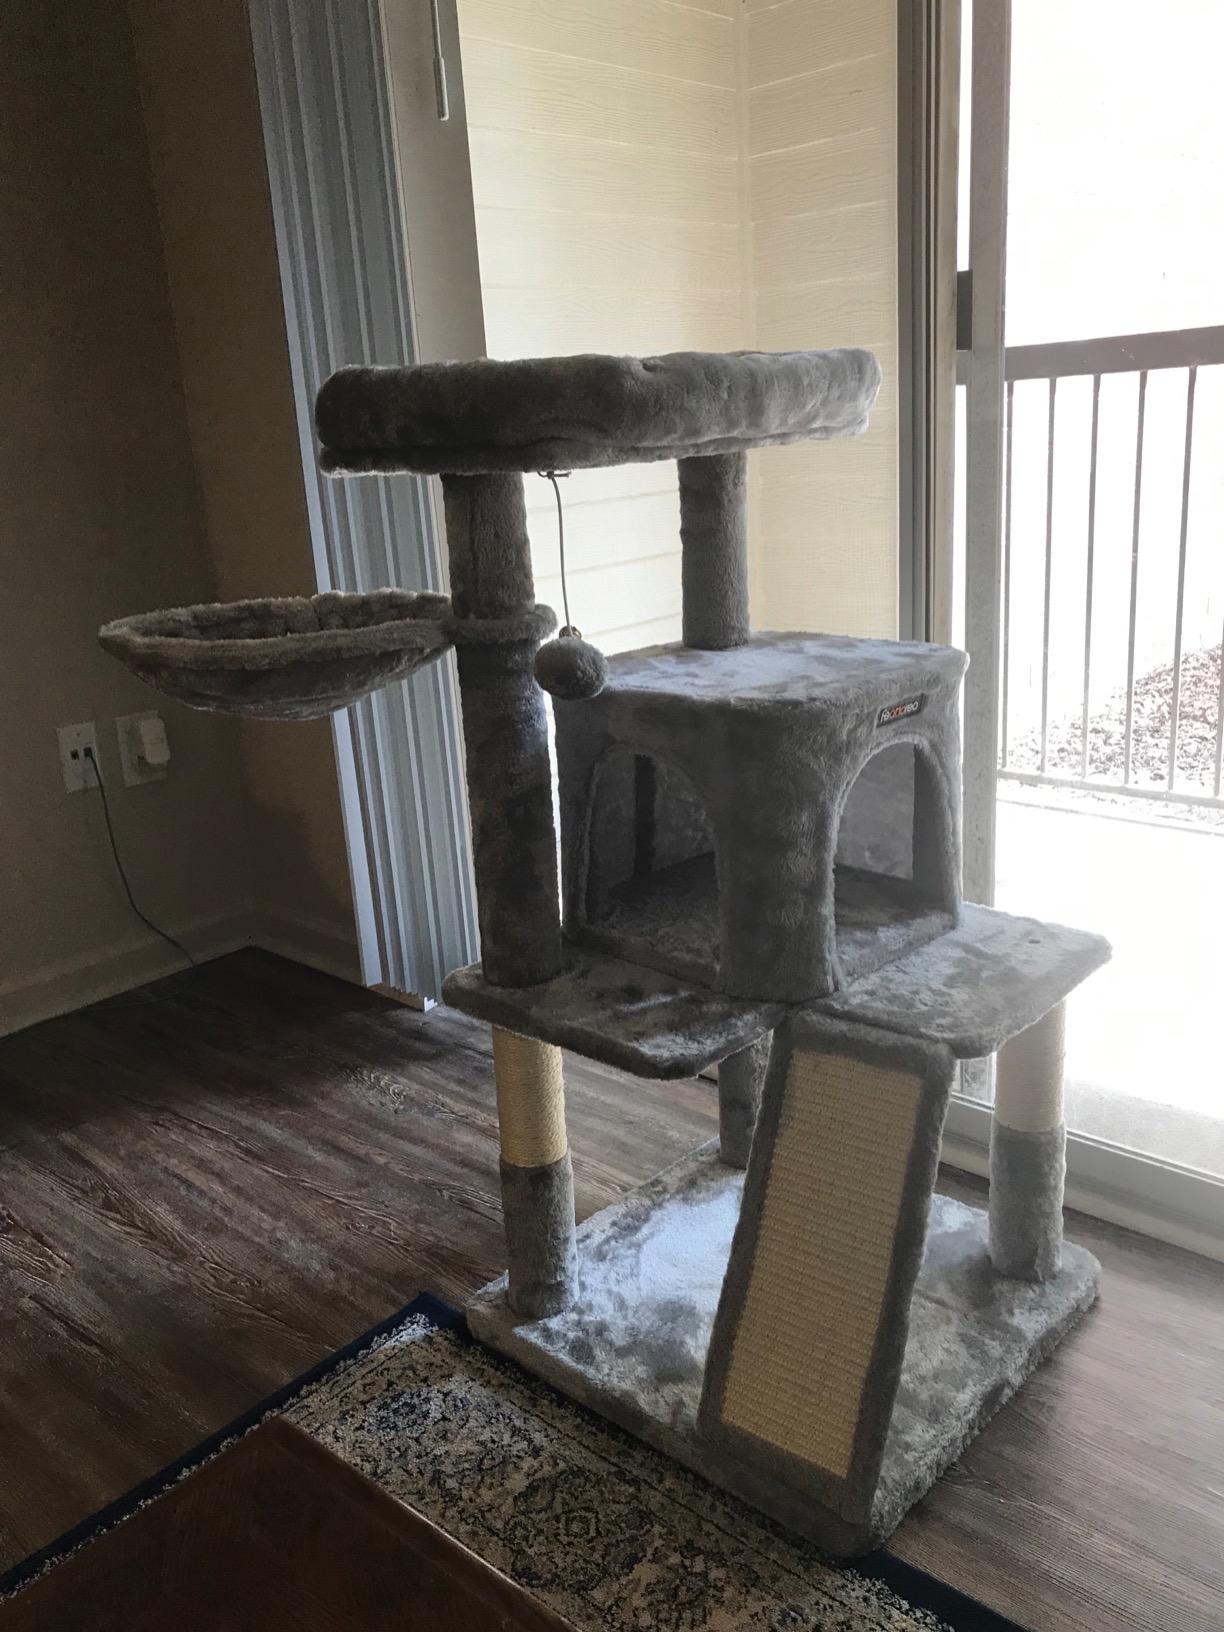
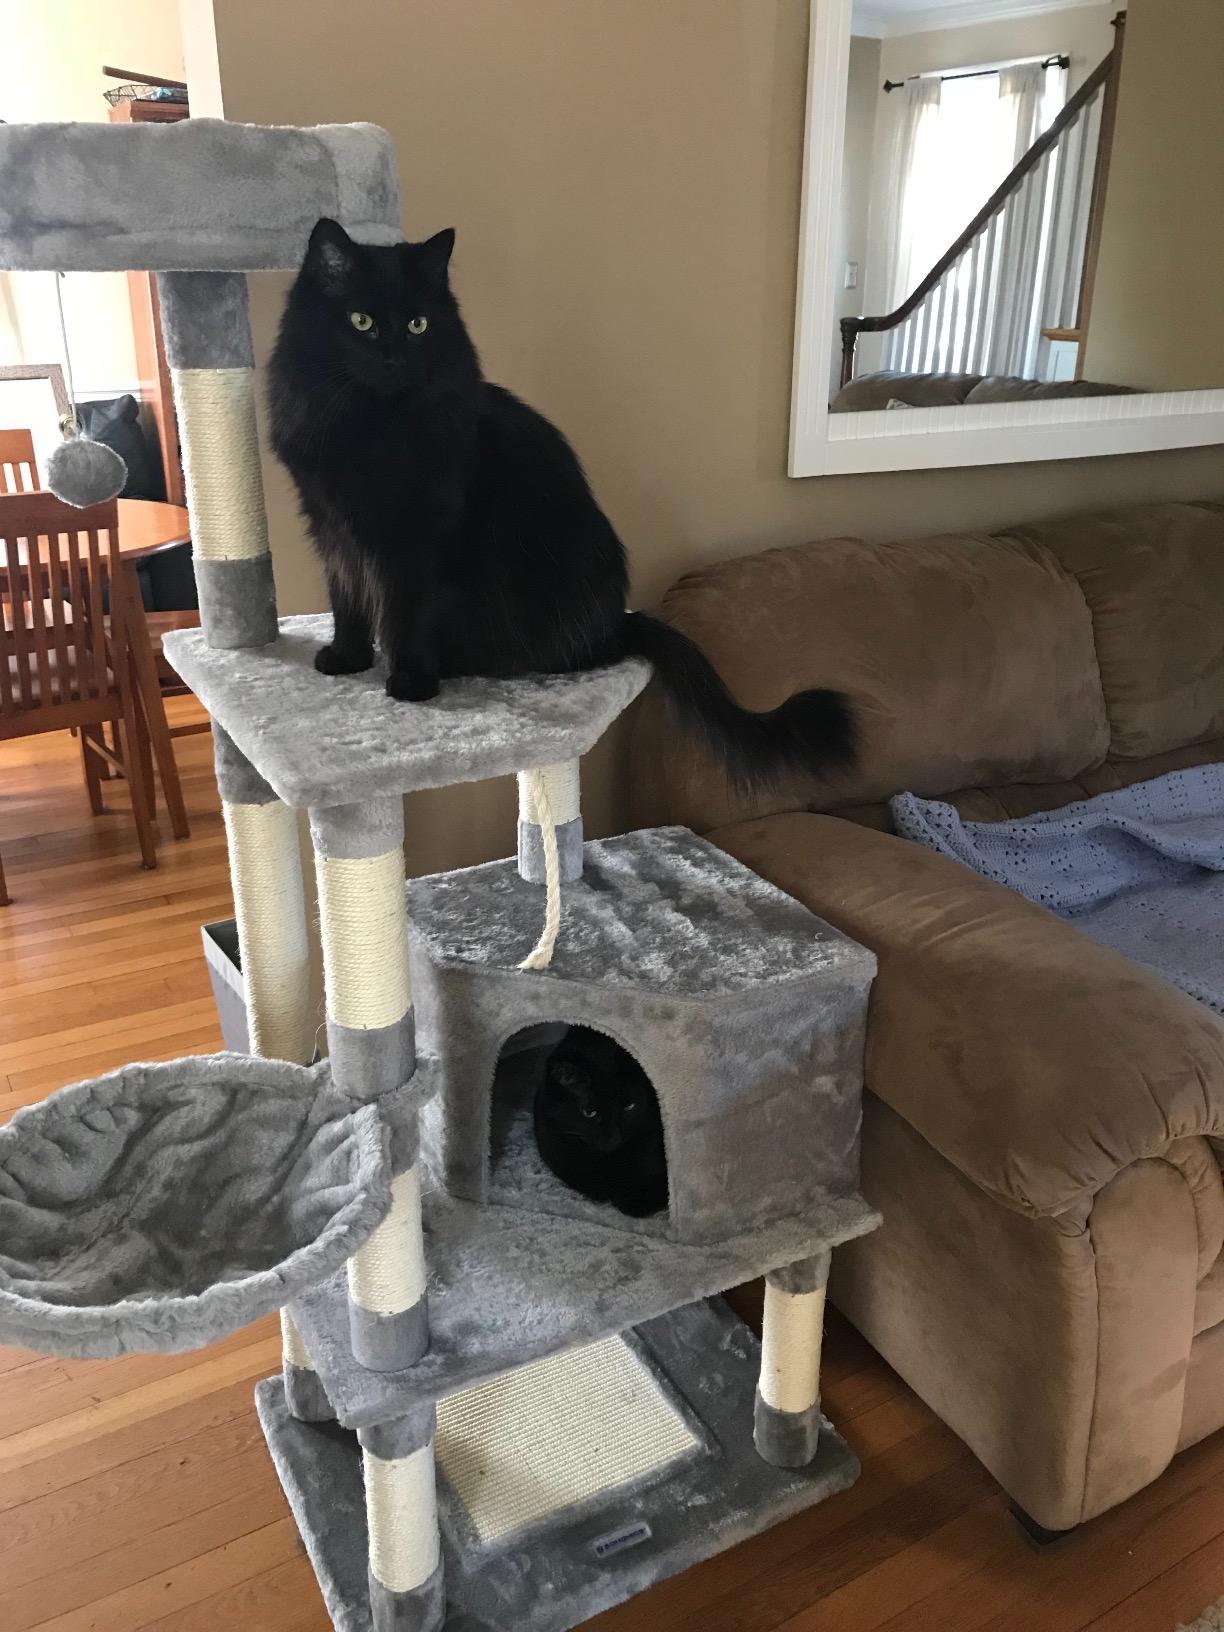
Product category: items_cat tree
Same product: no